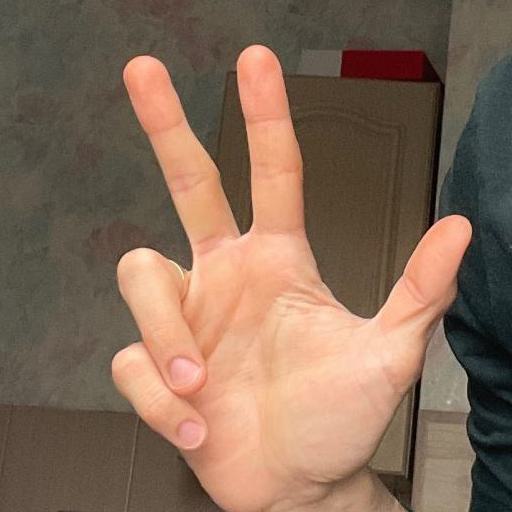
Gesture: three2